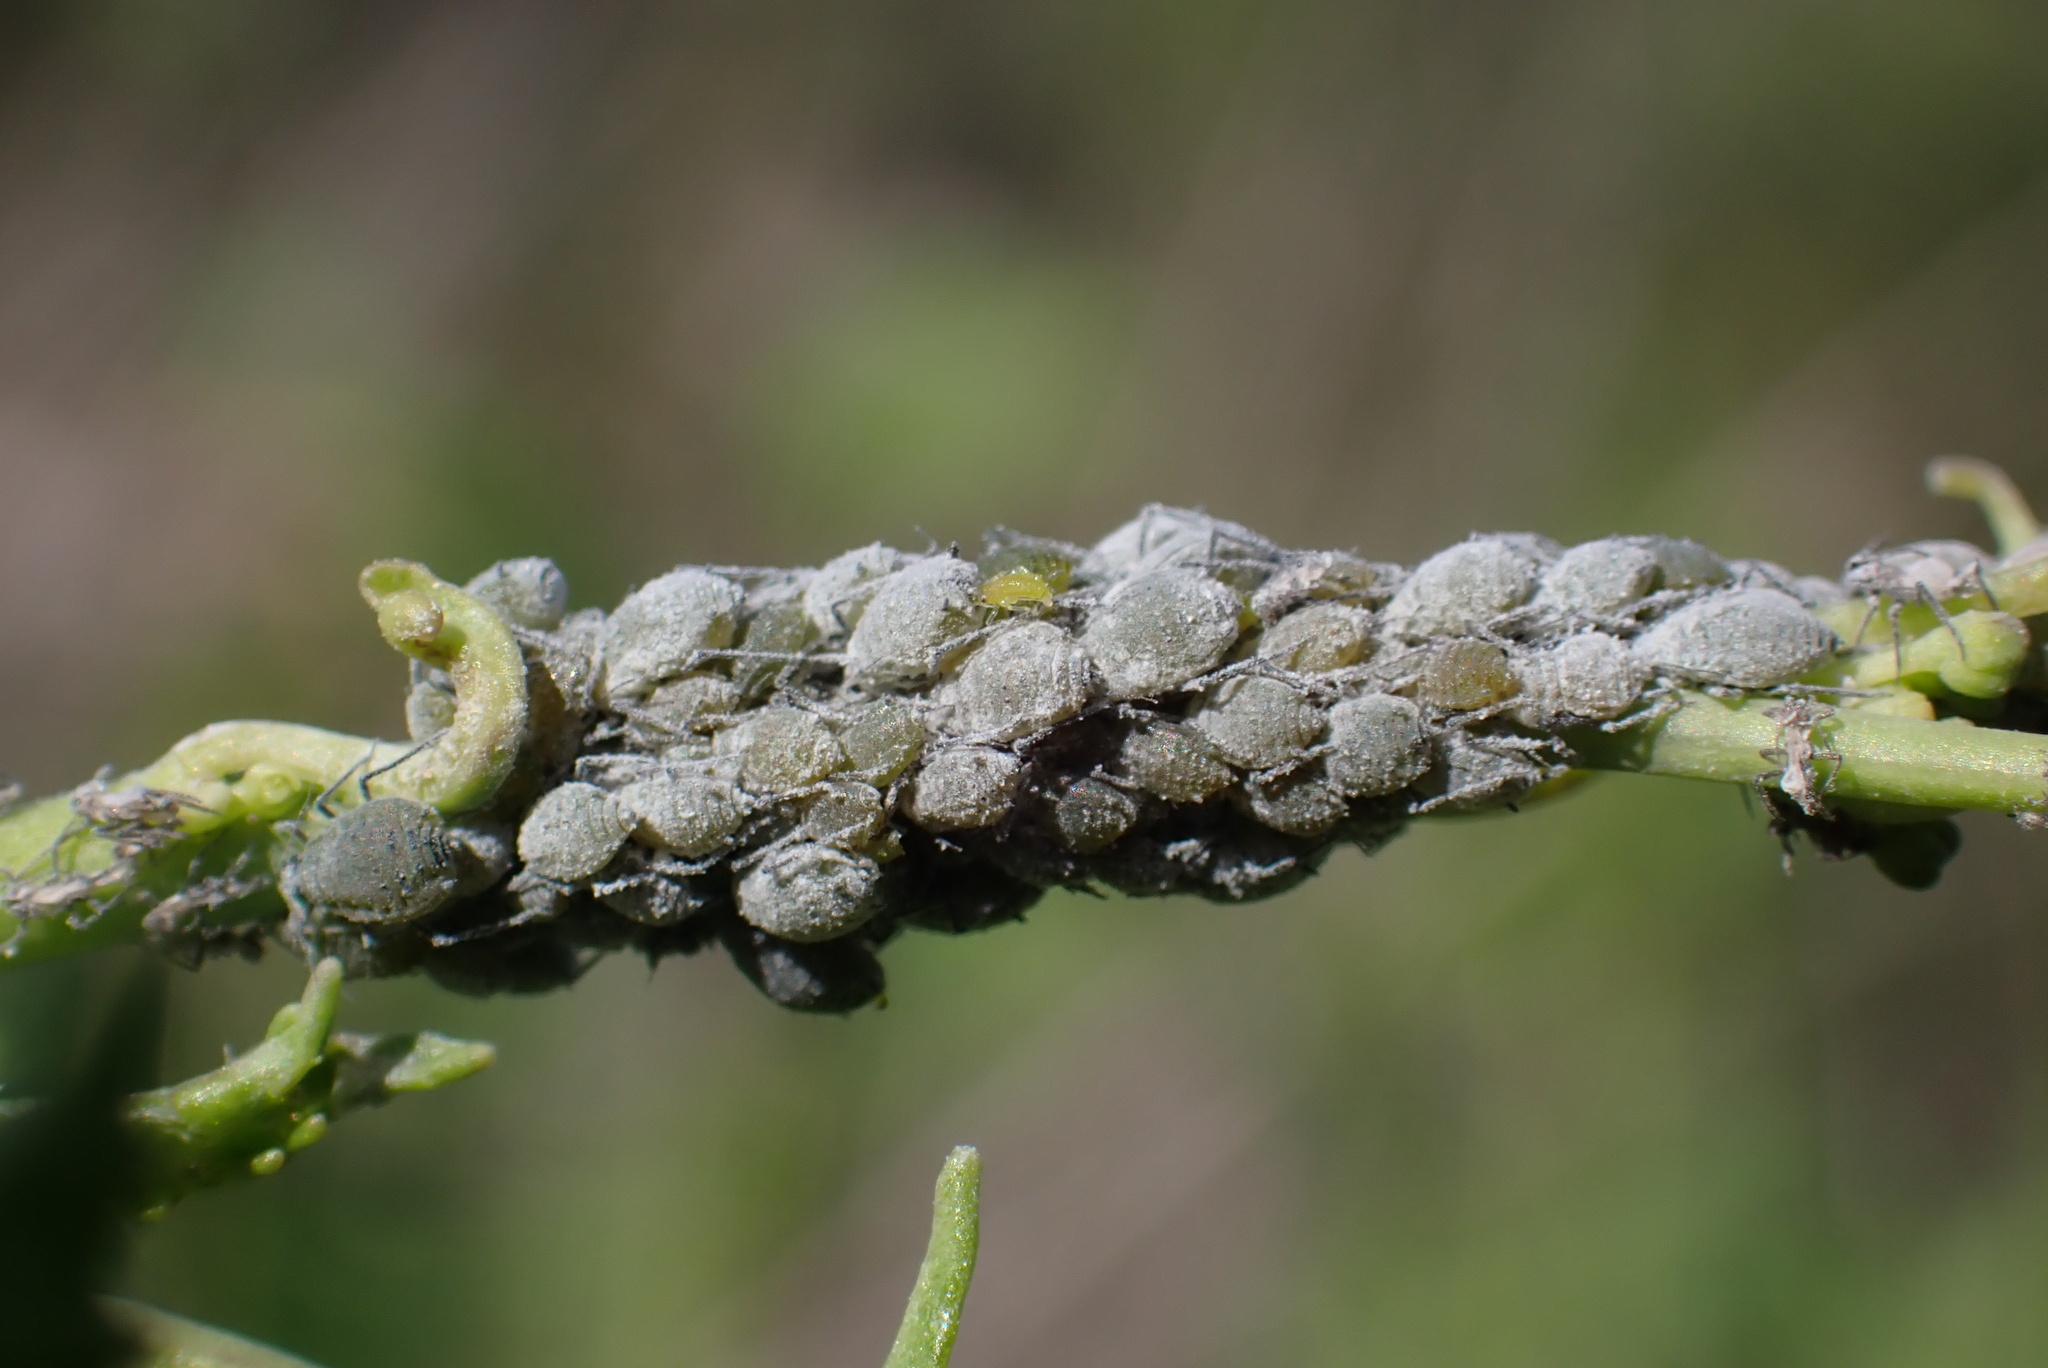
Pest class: cabbage_aphid